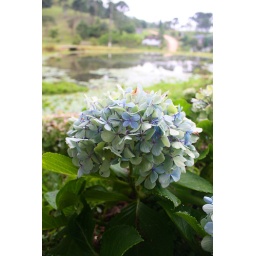
A flower that grow very good in the mountains and the plateus in the south of Brazil.